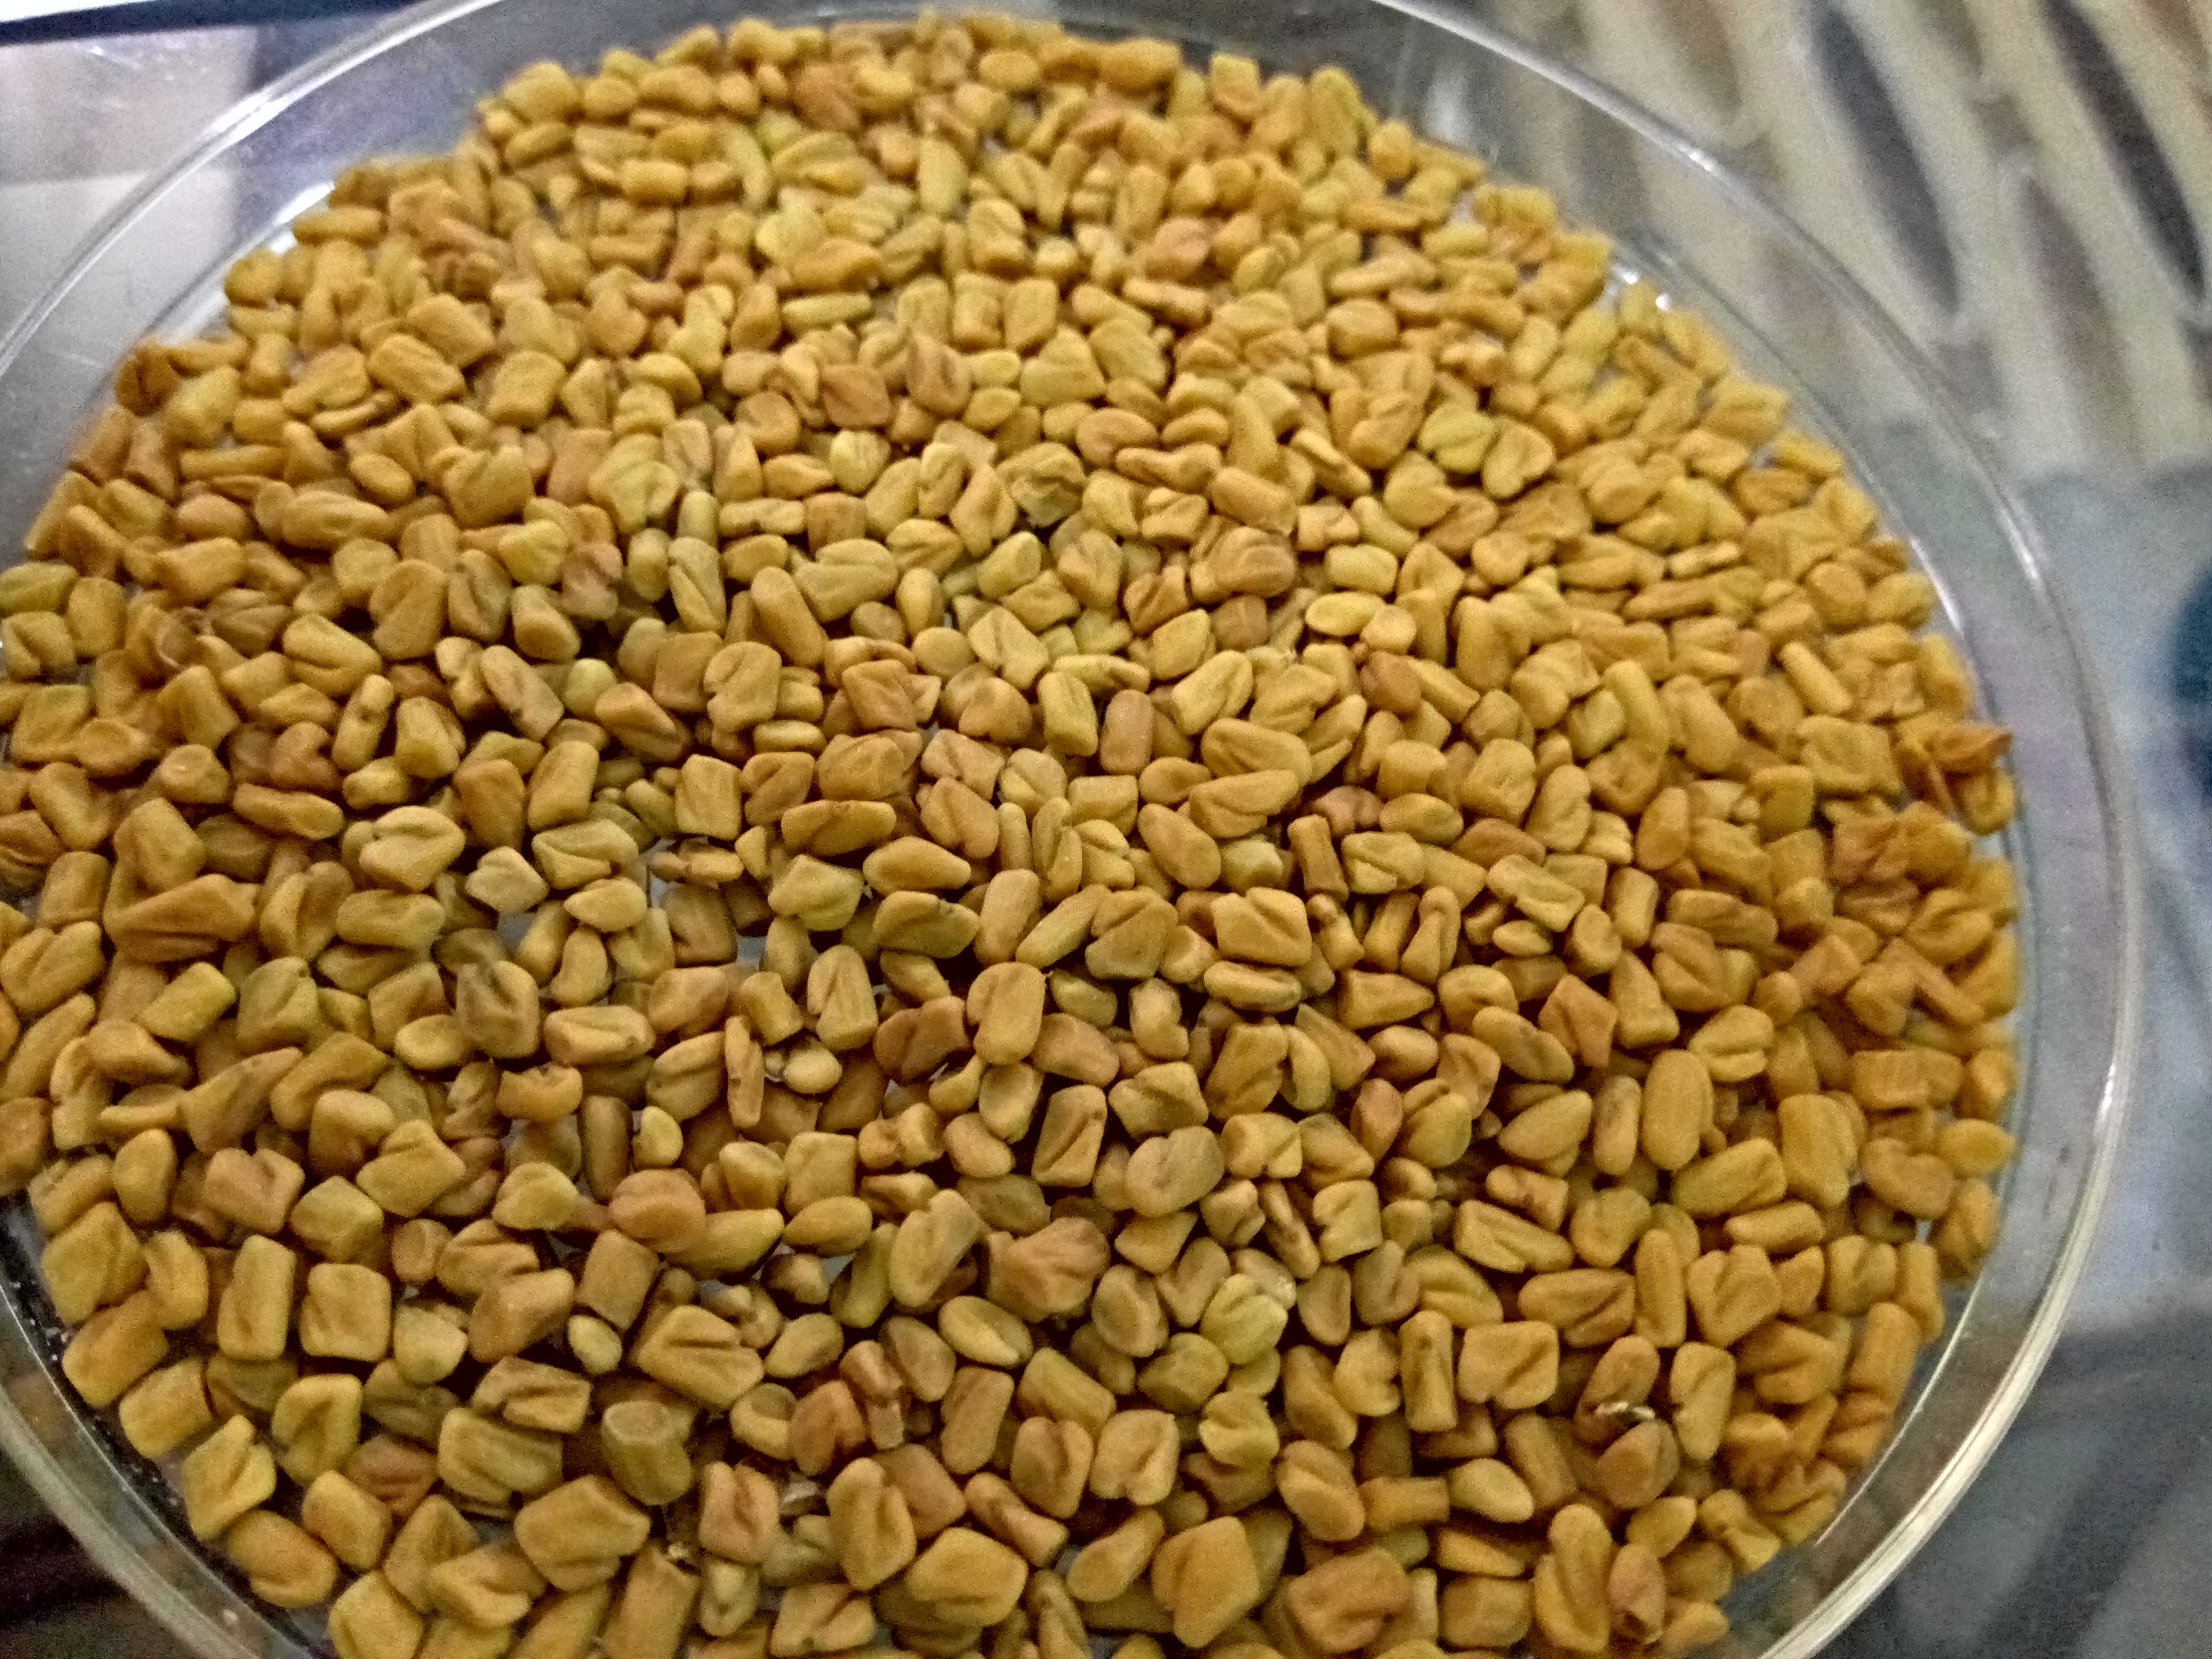
Rice seed variety: Unknown